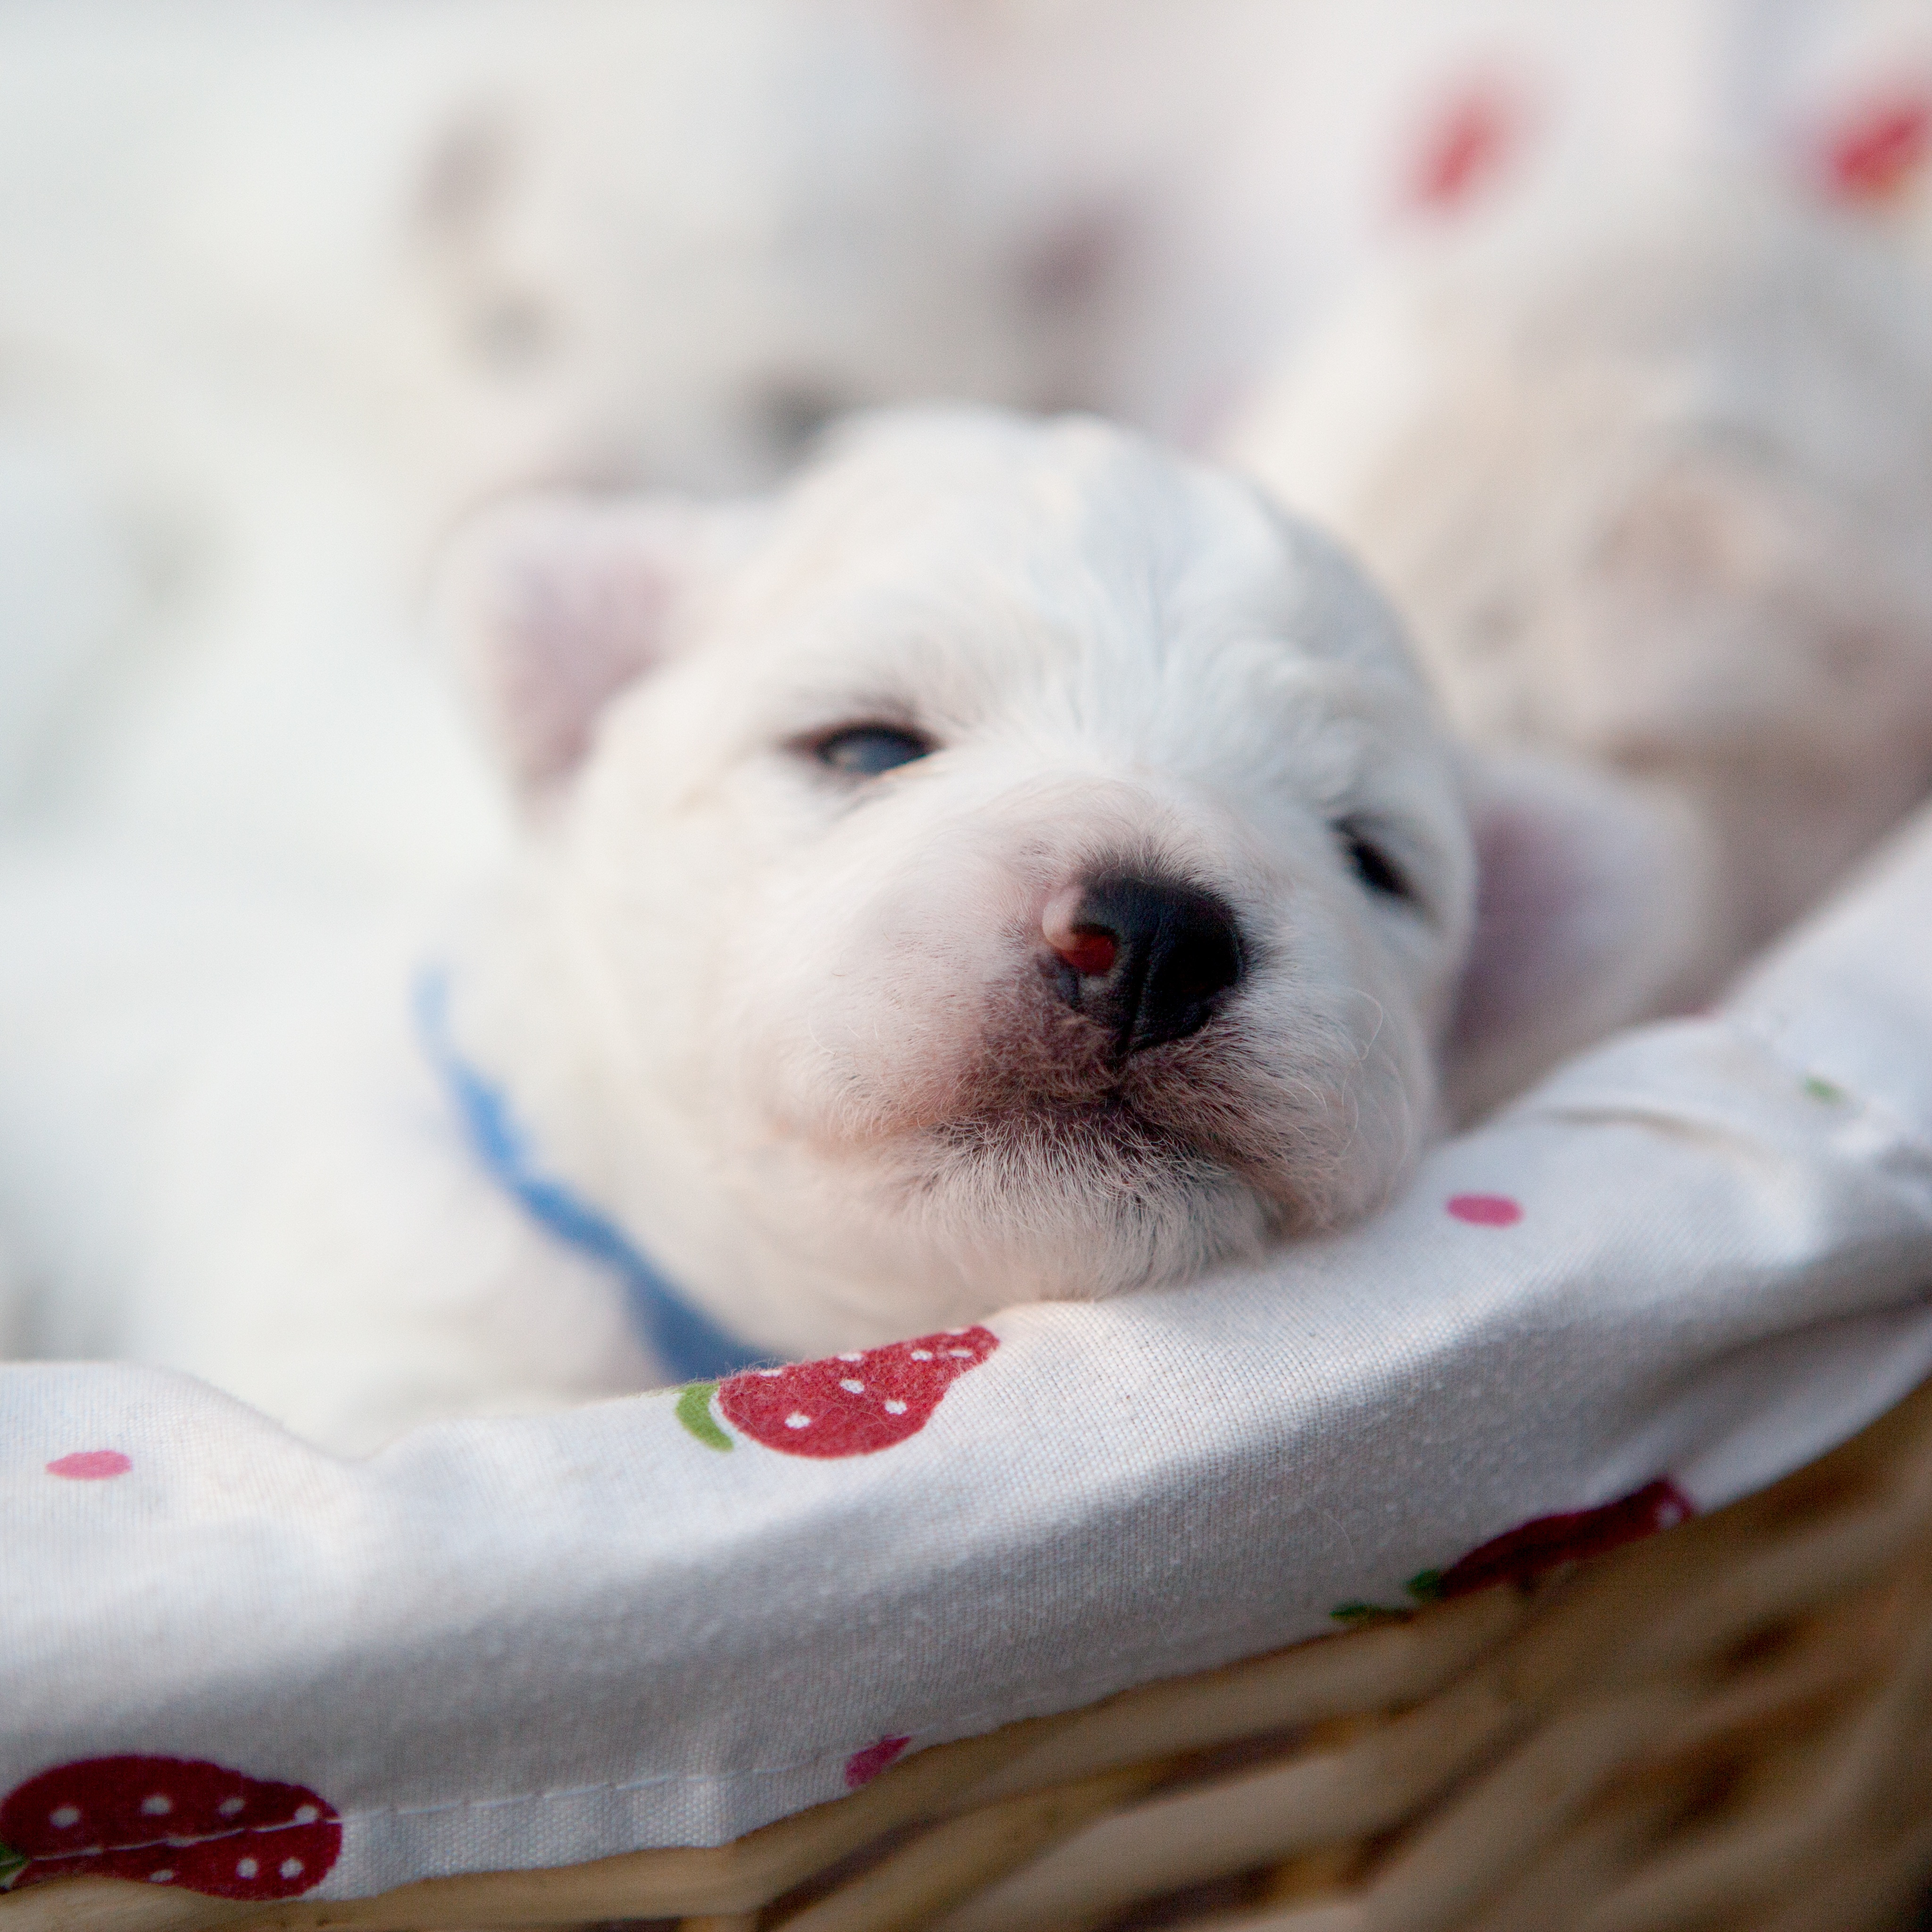
white, puppy, dog, mammal, pets, vertebrate, maltese, bichon, bichon frise, dog like mammal, west highland white terrier